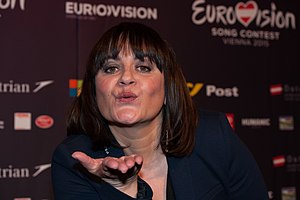
Lisa Angell
Lisa Angell, egl. Lisa Vetrano, er en fransk sangerinde, der skal repræsentere Frankrig ved Eurovision Song Contest 2015 i Wien med nummeret "N'oubliez pas".